Liberty Bridge, Novi Sad

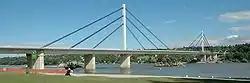
Liberty Bridge in Novi Sad, August 2005

Liberty Bridge is a cable-stayed bridge on the Danube river in Novi Sad, Vojvodina, Serbia. The bridge was opened for traffic on 23 October 1981. During that time, the bridge was the world record holder in the category of bridges with cable-stayed design. It was destroyed during NATO bombardment on 3 April 1999. It was rebuilt from 2003 to 2005 and reopened on 7 October 2005.